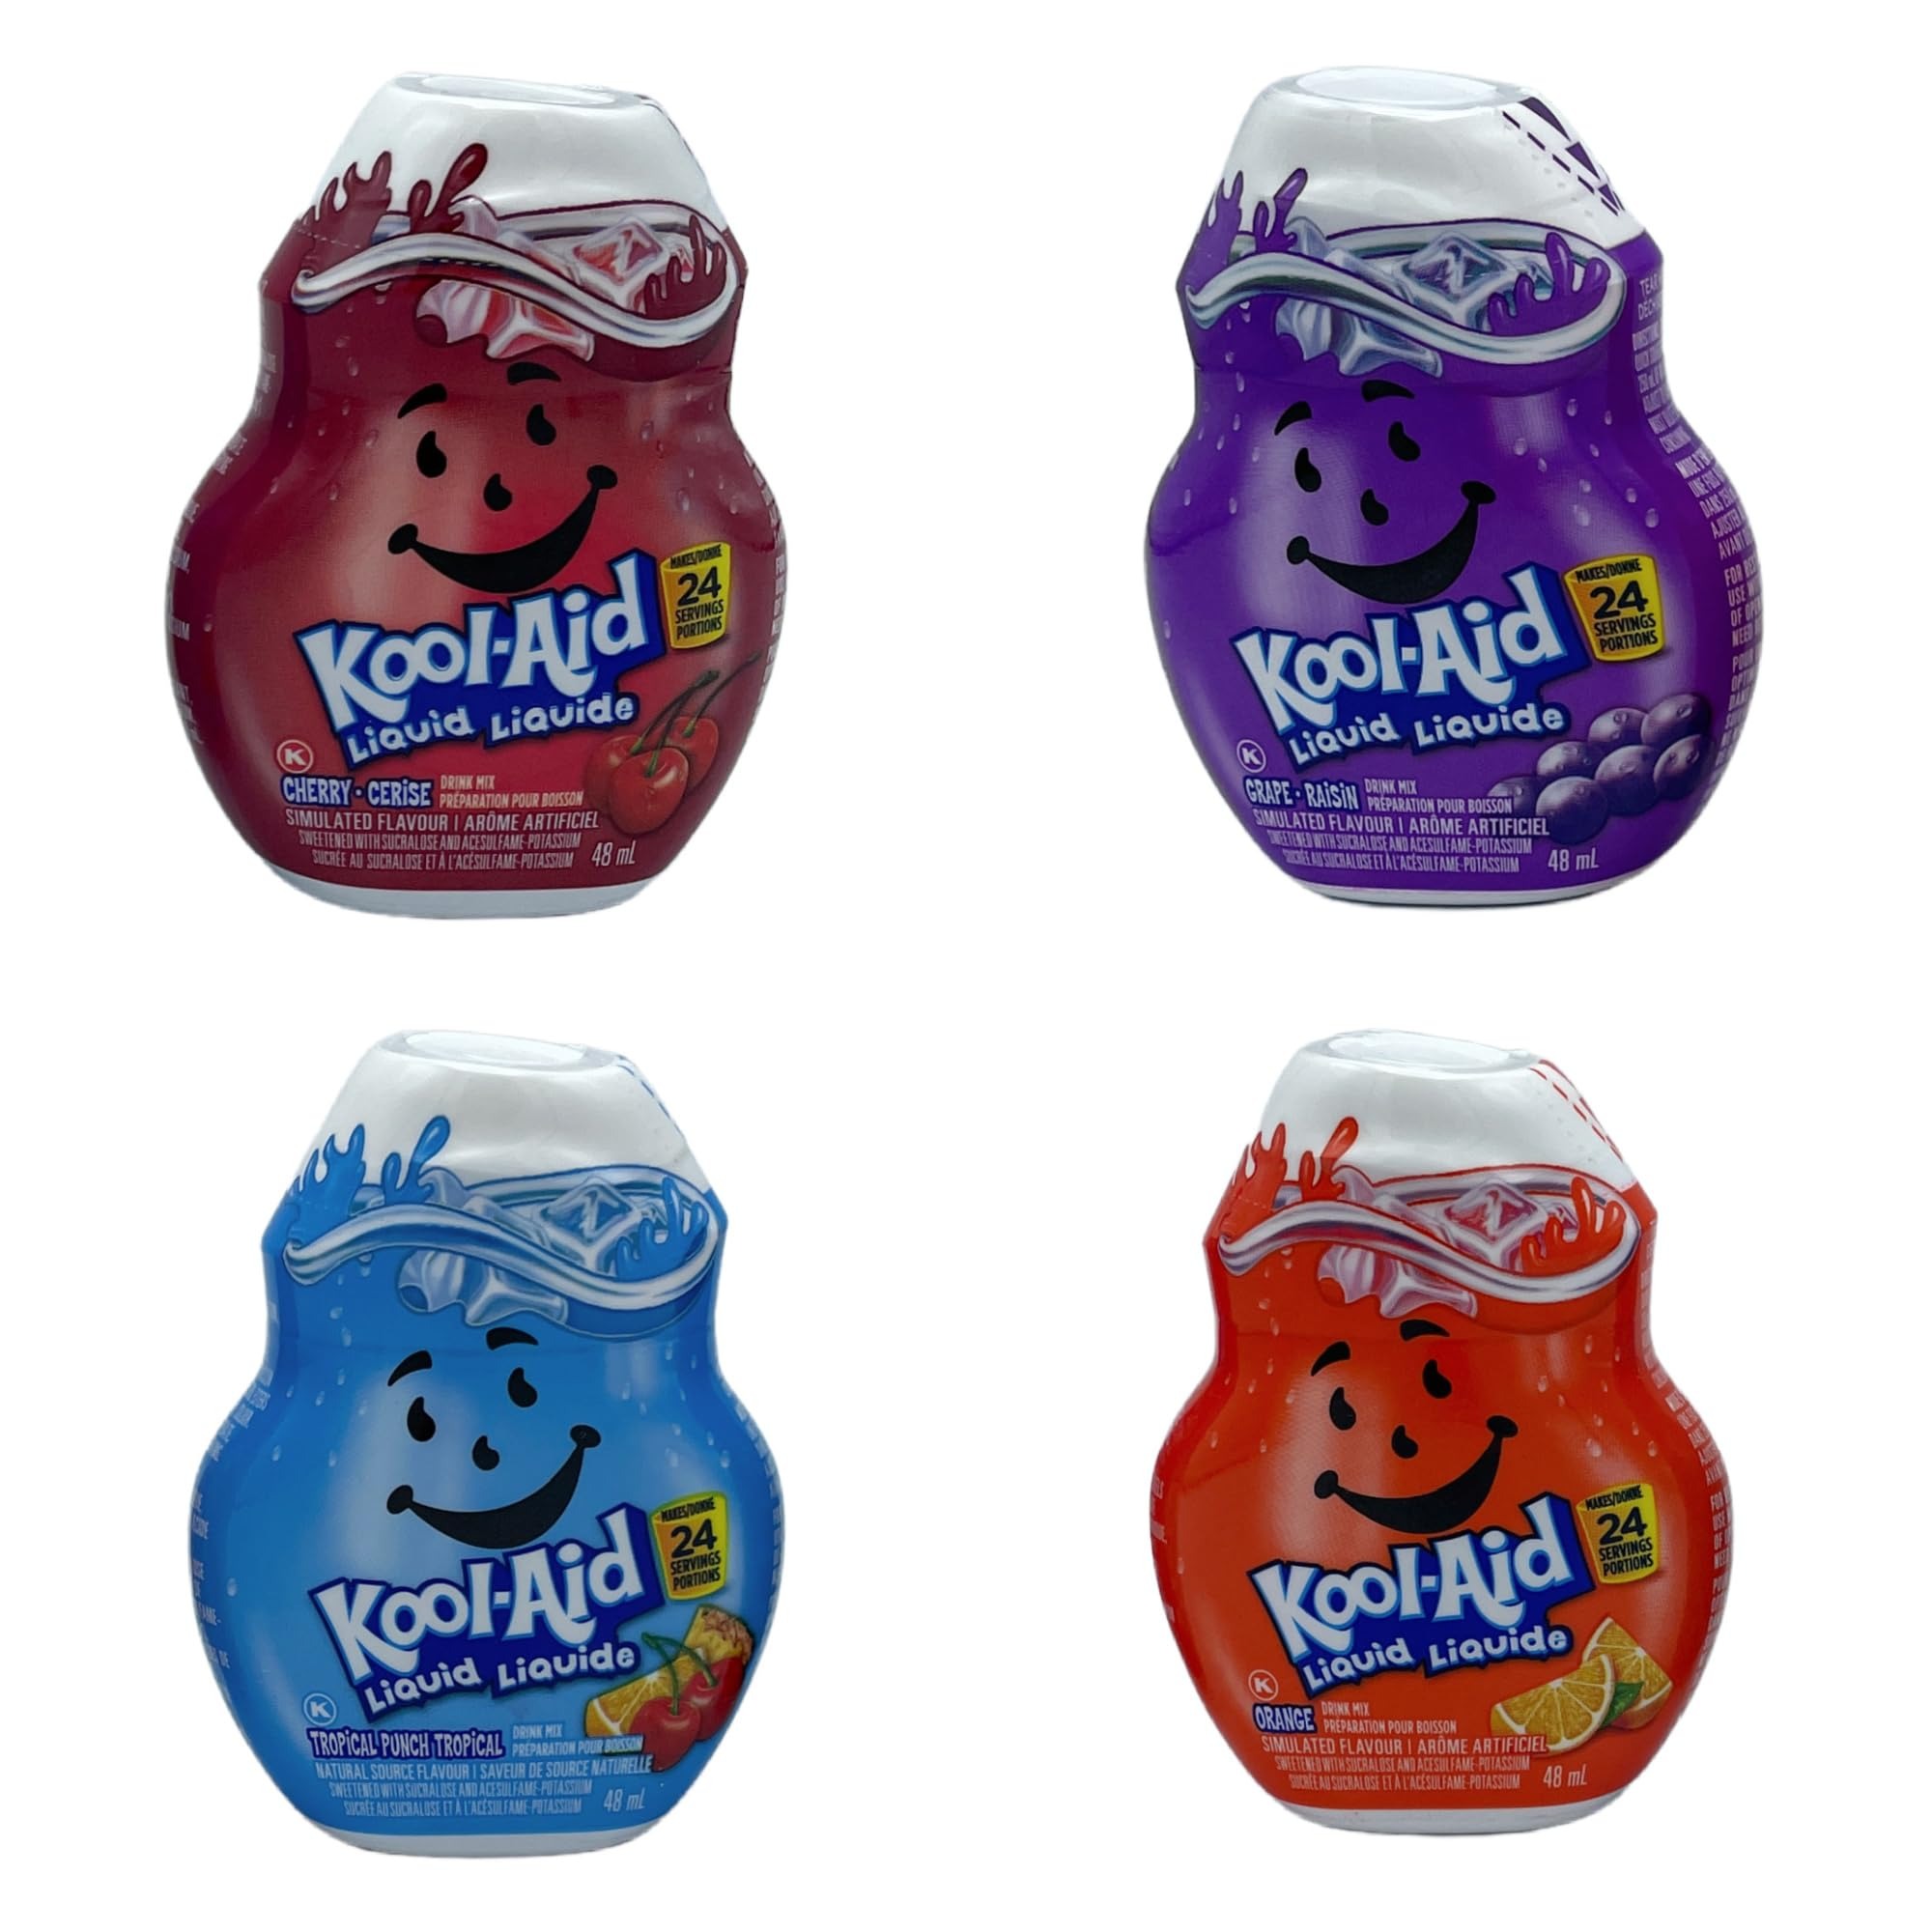
Item Name: Kool-Aid Liquid Drink Mix - Tropical Punch 1.62 Fl Oz (Pack of 4)
Bullet Point 1: Pack of four 19-ounce jars, each jar containing mix for 8 quarts (total of 76 ounces/ 32 quarts)
Bullet Point 2: Sweetened artificial-flavor cherry drink mix
Bullet Point 3: Sweetened with sugar and fructose
Bullet Point 4: Caffeine-free; vitamin C added
Bullet Point 5: Recipes using Kool-Aid include those for baked goods, play dough, and jelly
Value: 76.0
Unit: Ounce

Price: 6.155